Royal Exchange, Manchester

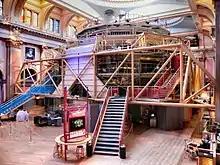
The exterior of the circular theatre pod in the Great Central Hall

The exchange has four storeys and two attic storeys built on a rectangular plan in Portland stone. It was designed in the Classical style. Its slate roof has three glazed domes and on the ground floor an arcade orientated east to west. It has a central atrium at first-floor level. The ground floor facade has channelled rusticated piers and the first, second and third floors have Corinthian columns with entablature and a modillioned cornice. The first attic storey has a balustraded parapet while the second attic storey has a mansard roof. At the north-west corner is a Baroque turret and there are domes over other corners. The west side has a massive round-headed entrance arch with wide steps up and the first and second floor windows have round-headed arches. The third floor and first attic storey have mullioned windows.